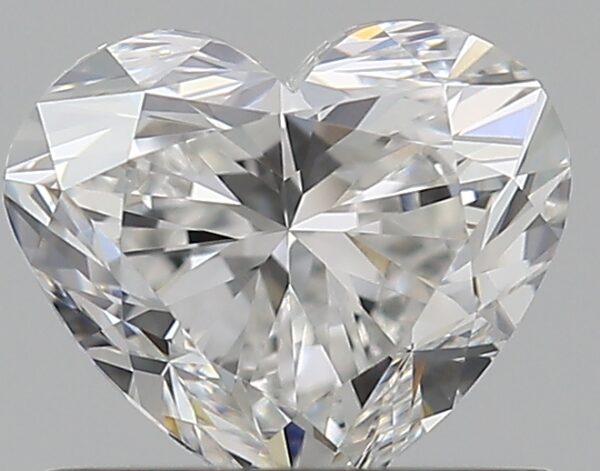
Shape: heart
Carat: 0.7
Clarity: VS1
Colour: F
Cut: EX
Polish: EX
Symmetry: VG
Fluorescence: N
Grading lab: GIA
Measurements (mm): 5.26 x 6.05 x 3.6